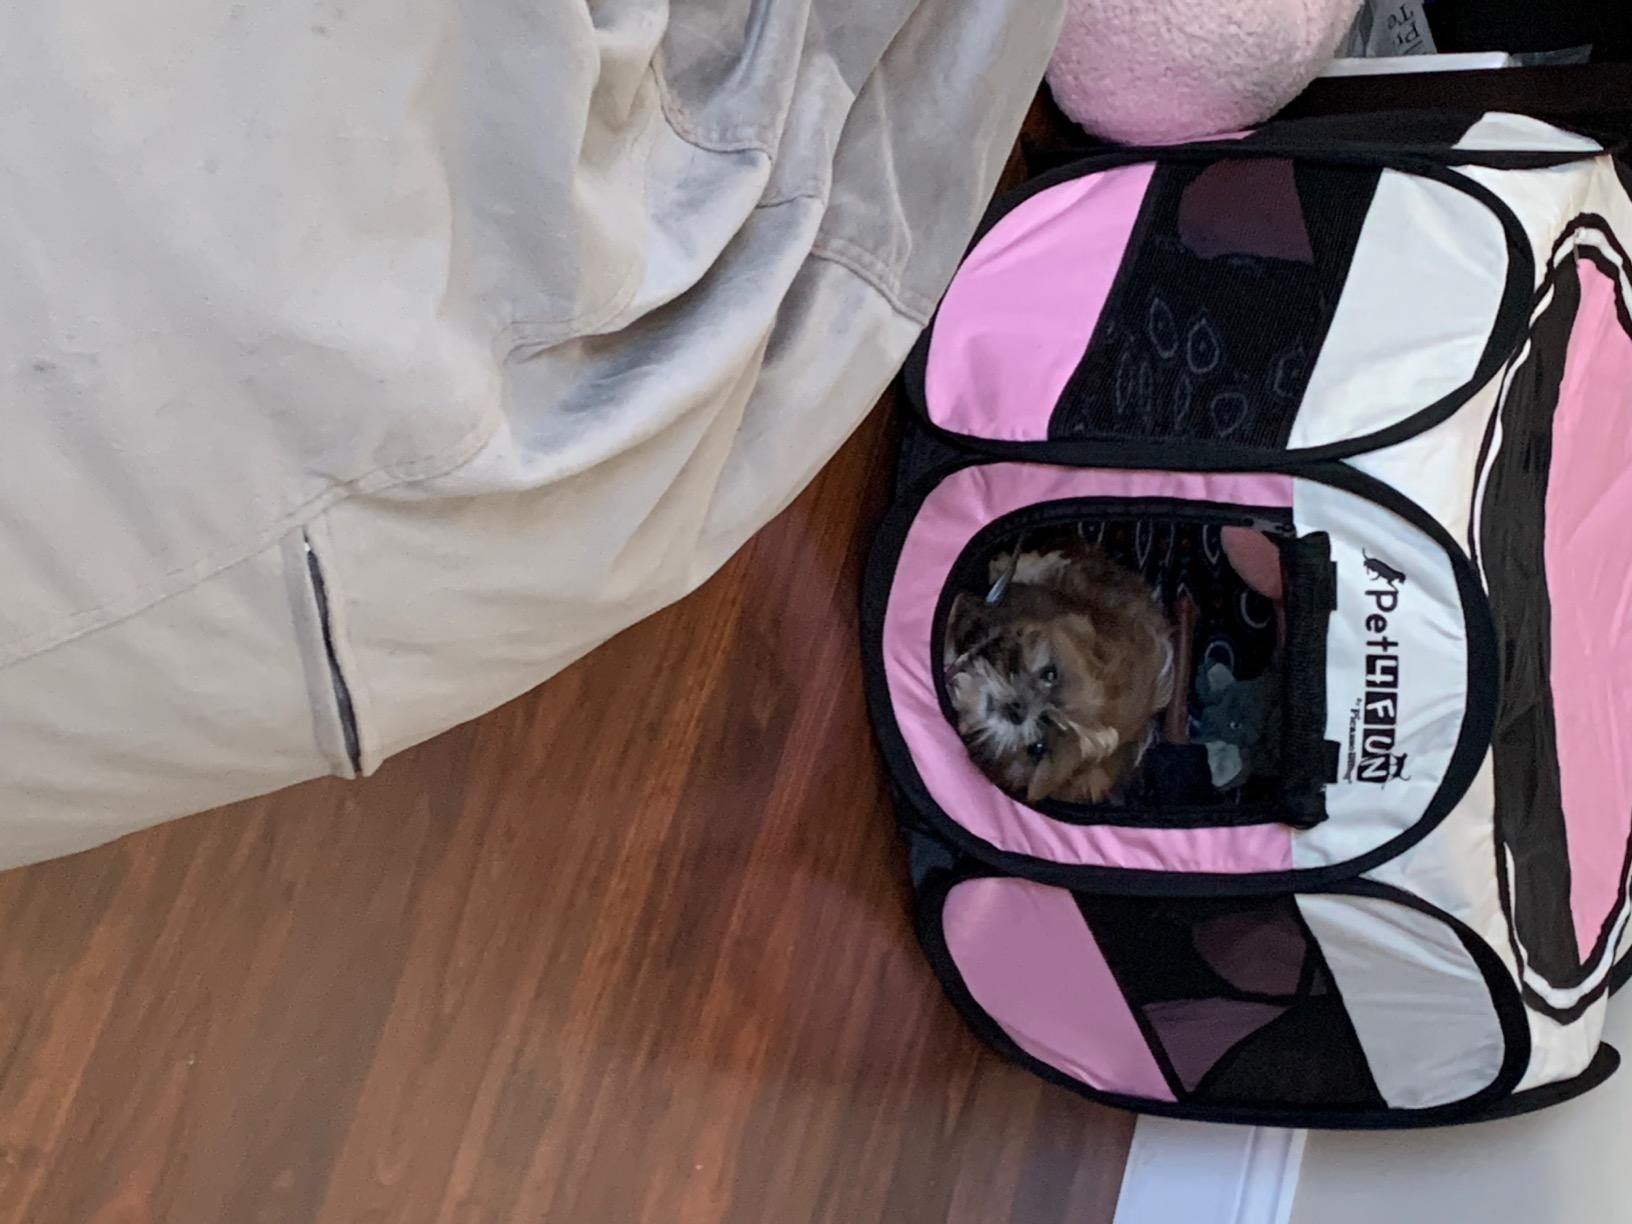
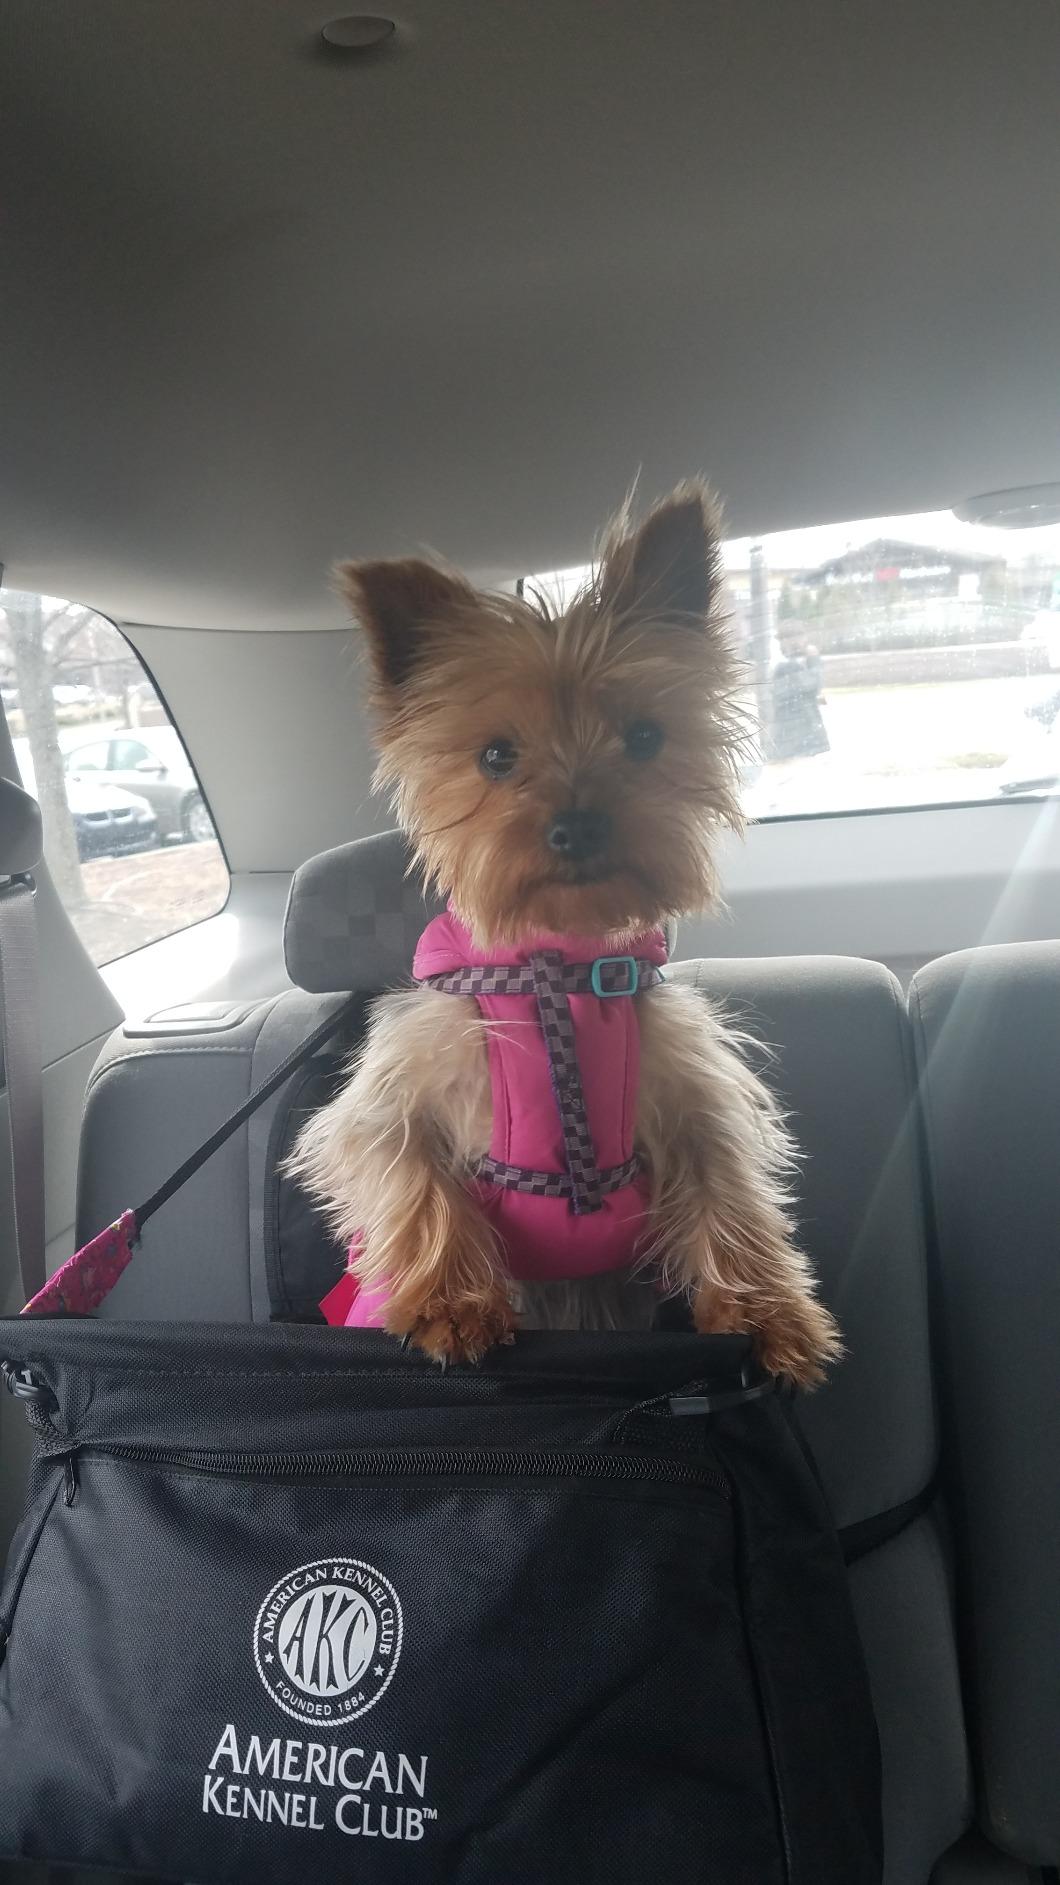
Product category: items_kennel
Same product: no